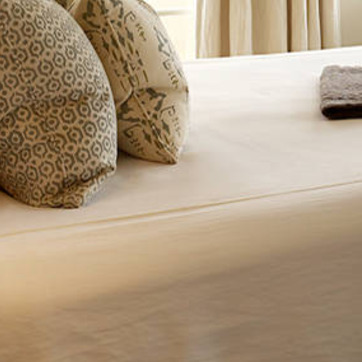
Material: fabric